Metrovagonmash 81-717/81-714

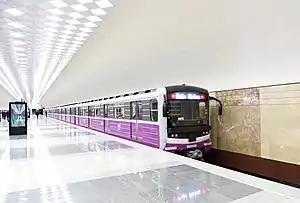
An 81-717M/714M trainset in Baku.

Some of the 81-717/714 sets have special liveries, most notably the "Red Arrow" trainset, which is painted in a red/gold livery instead of the traditional blue/white scheme. Another example is the 81-717.5A/714.5A "Sokolniki" retro train, used exclusively on the Sokolnicheskaya Line since 2010. It was based on the A-series rolling stock of the Moscow Metro, following a particular theme: the exterior is similar to the A-series trains in a cream/chocolate livery, whilst the interior is based on the one of 1950s Soviet metro cars.